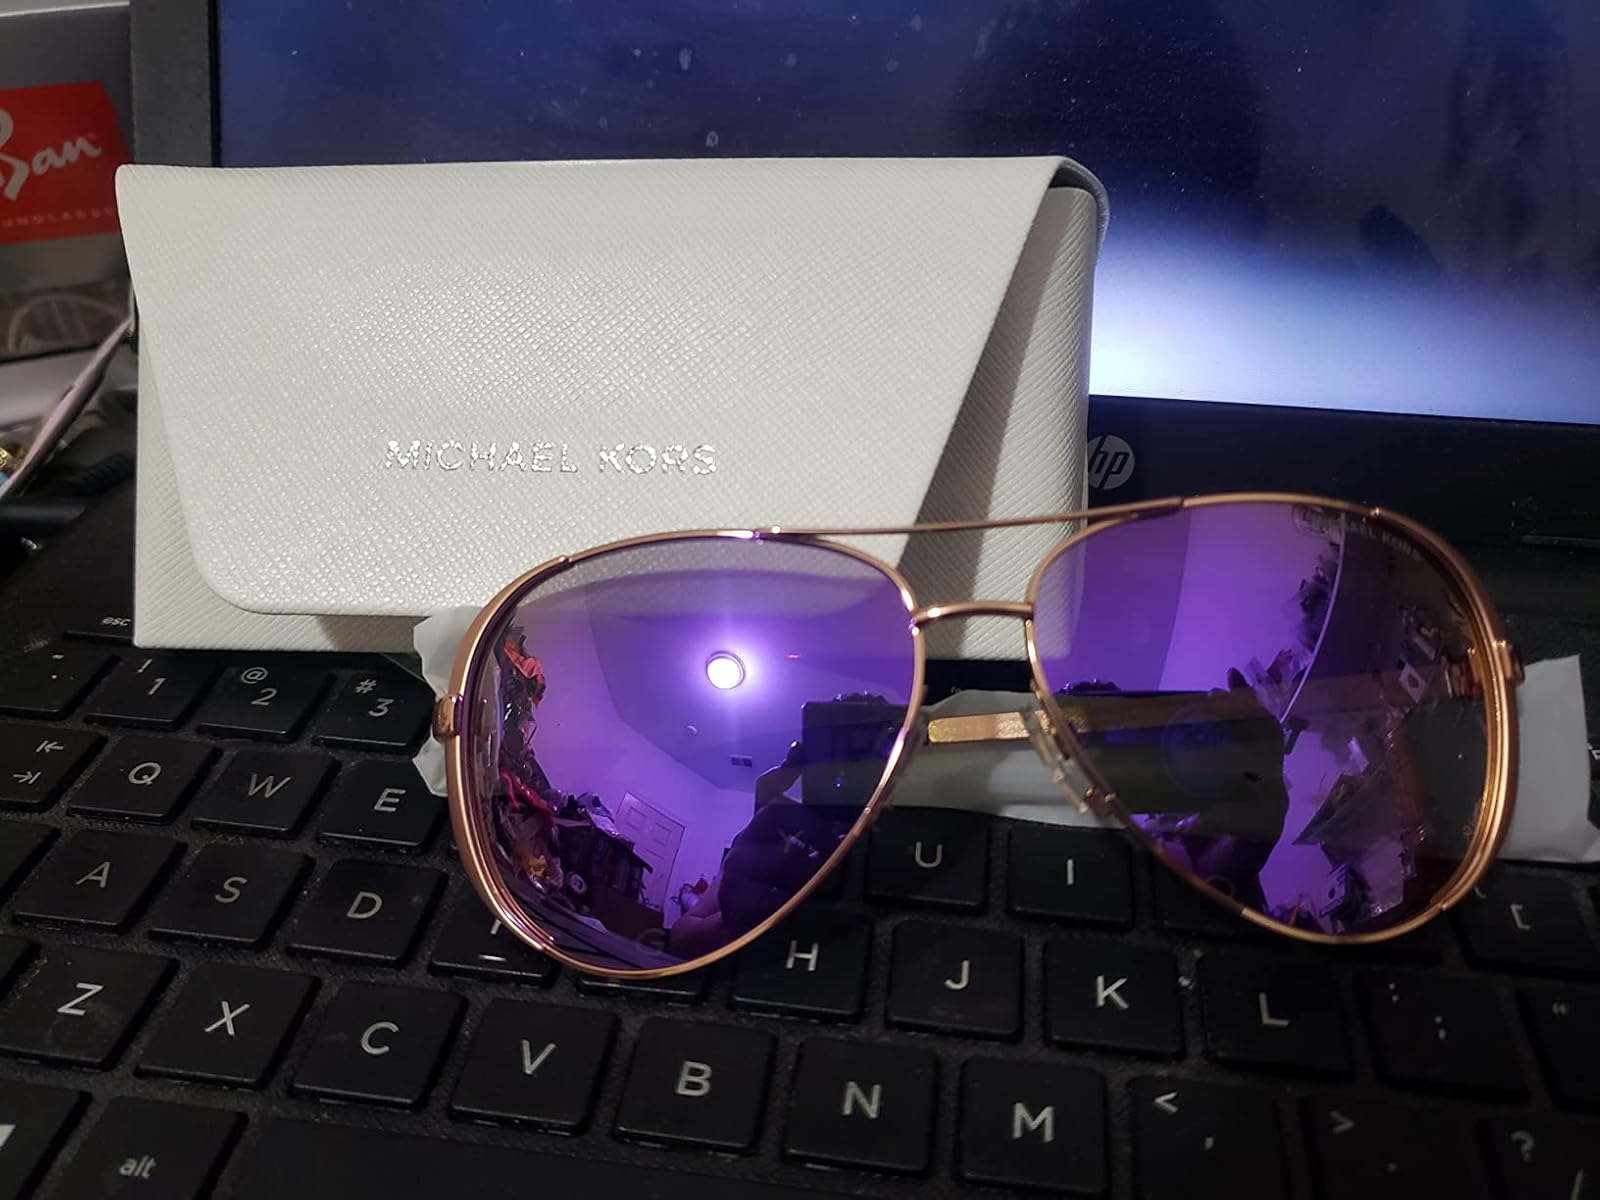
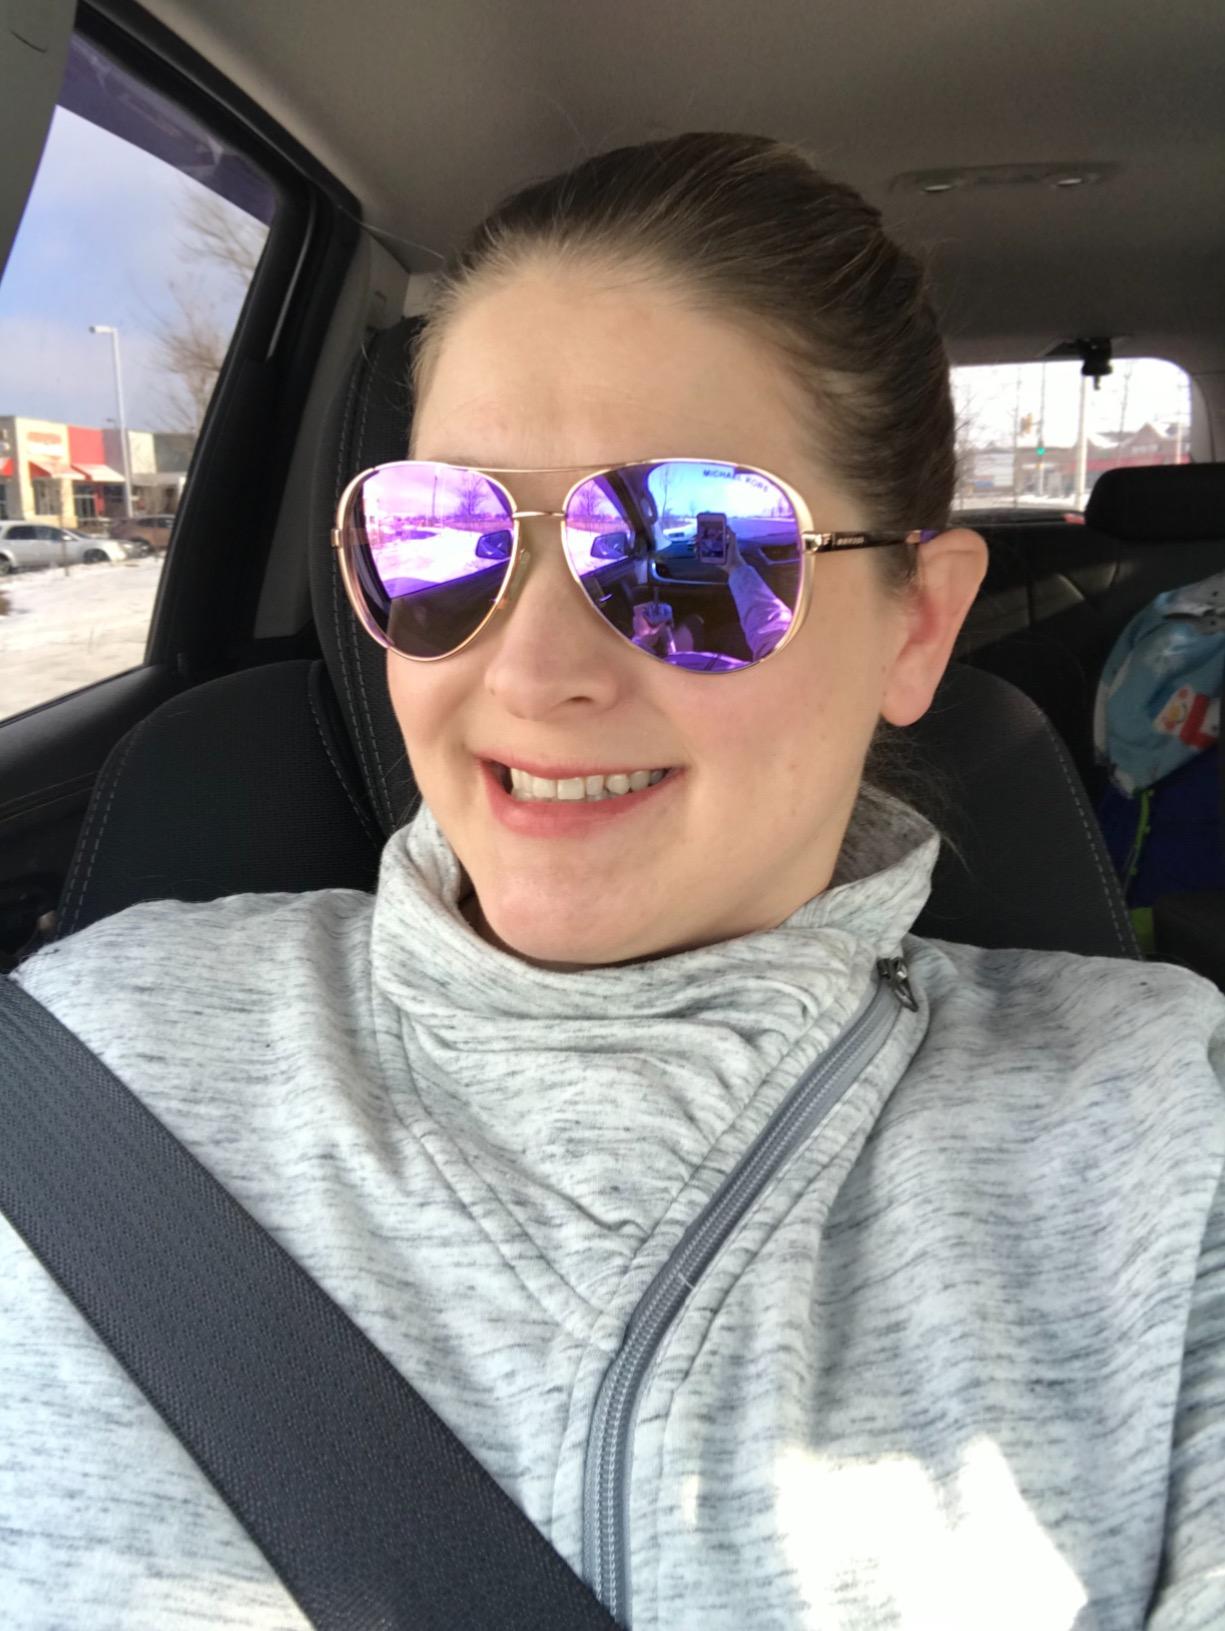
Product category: accessories_sunglasses
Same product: yes